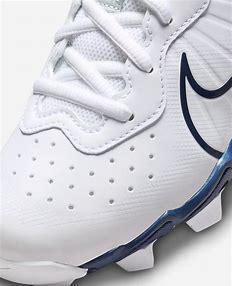
Brand: Nike
Model: Alpha Huarache 4 Keystone